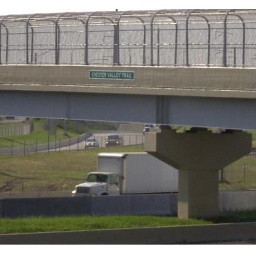
Shared Use Path bridge done in concert with highway reconstruction